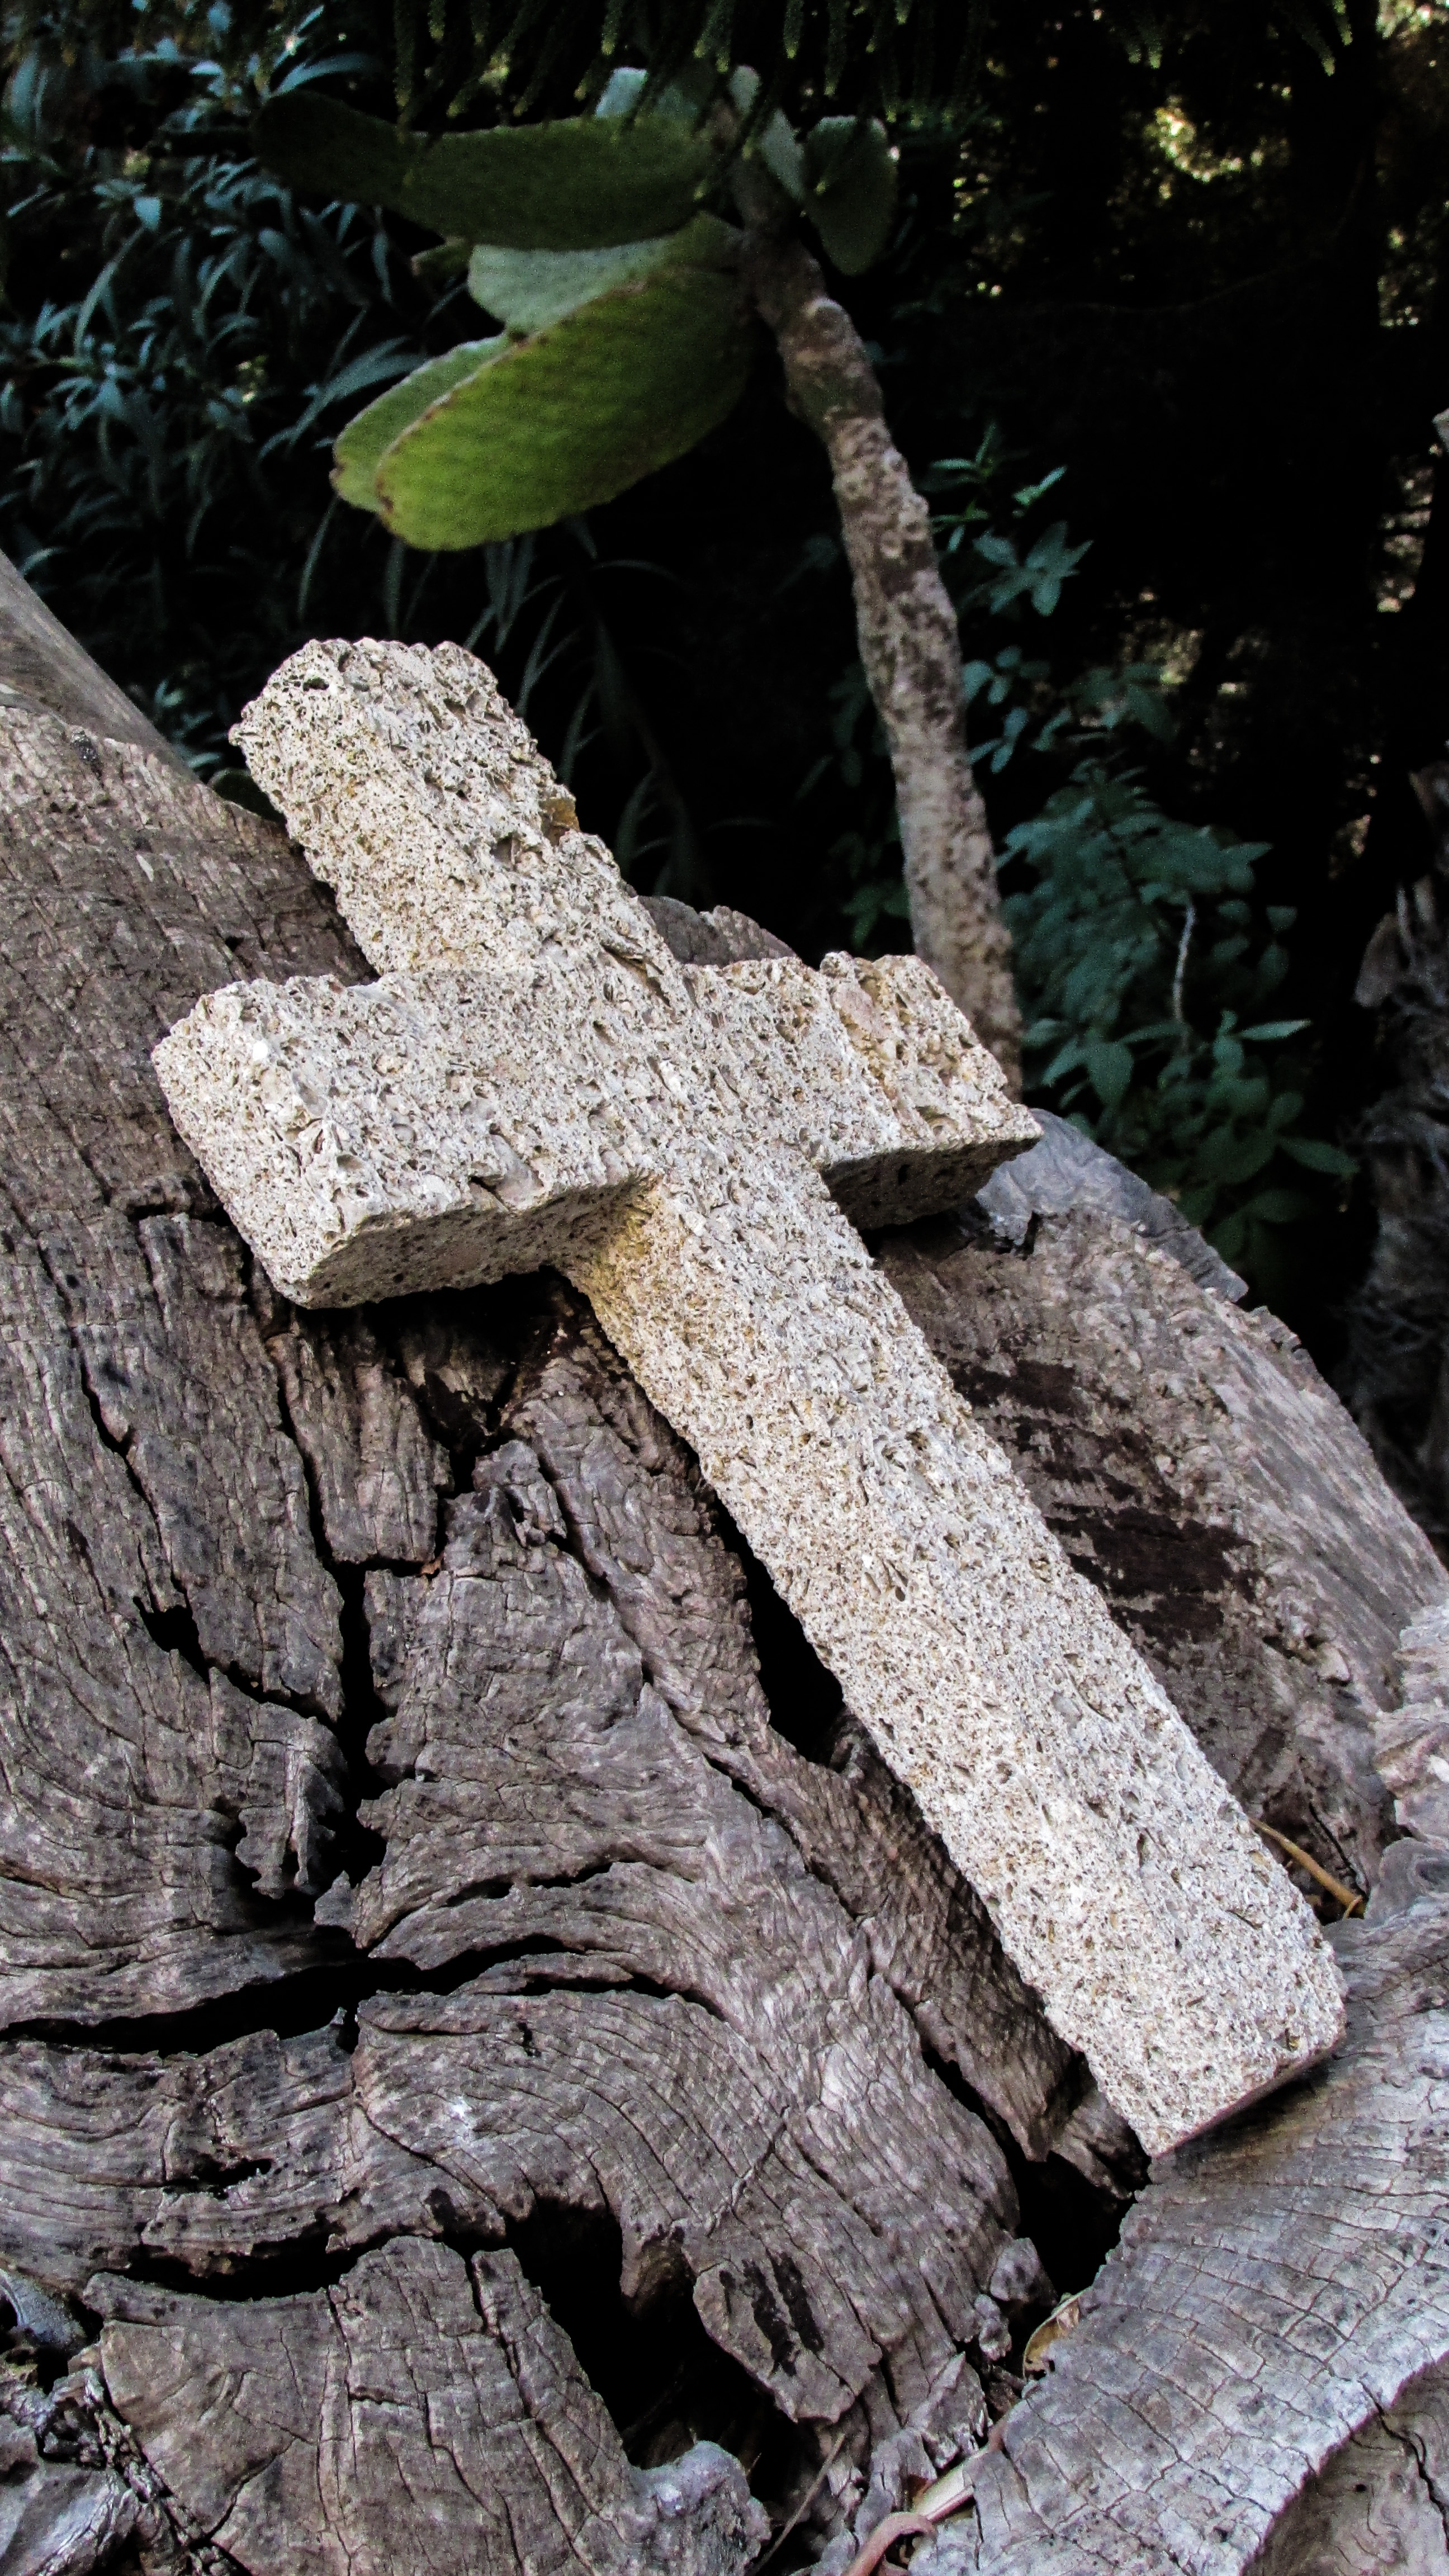
tree, nature, forest, rock, branch, plant, wood, leaf, flower, trunk, wall, stone, green, symbol, religion, soil, botany, cross, garden, faith, christianity, christian cross, woody plant